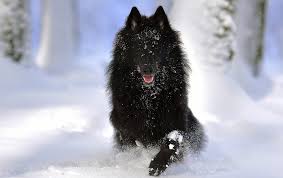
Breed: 227-n000070-groenendael